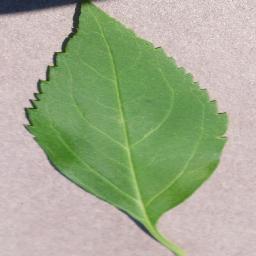
Label: Cherry___healthy